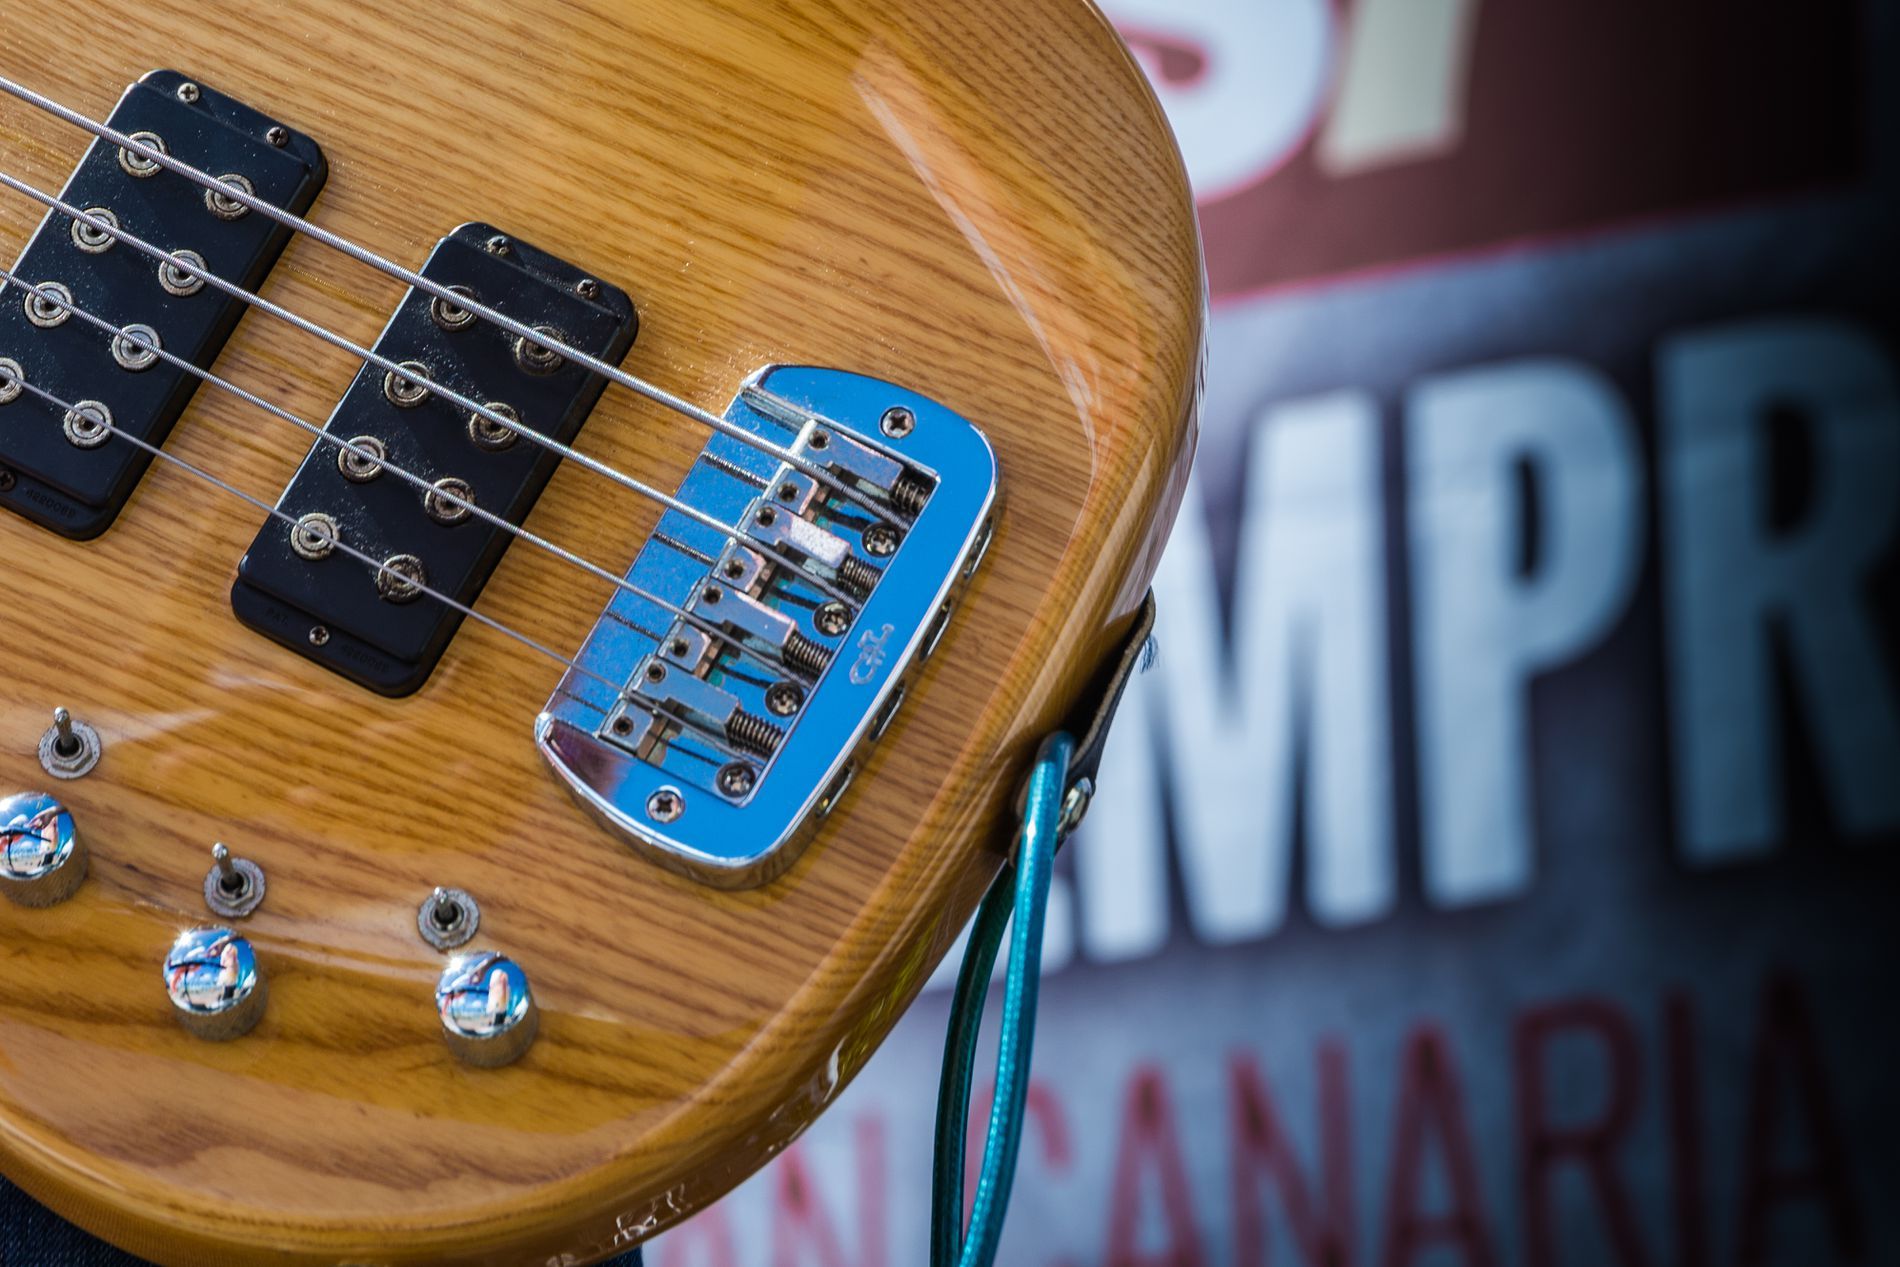
An Electric Guitar with Natural Wood Finish
The image shows a part of an electric guitar, its wooden body, metal bridge, and strings. The background is blurred.
The scene is a close-up shot of an electric guitar, showing a part of its wooden body, metal bridge, and strings. The atmosphere is energetic and musical. The warm tones of the natural wood finish contrast with the dark elements, conveying a sense of musical precision.
Labels: Guitar, Musical Instrument, Electric Guitar, Bass Guitar, Machine, Screw, Blurry background
Camera: NIKON CORPORATION NIKON D3100
Lens: 55.0-200.0 mm f/4.0-5.6, AF-S DX Zoom-Nikkor 55-200mm f/4-5.6G ED
Aperture: F8
Exposure: 1/160 sec
ISO: 100
Focal length: 155.0 mm